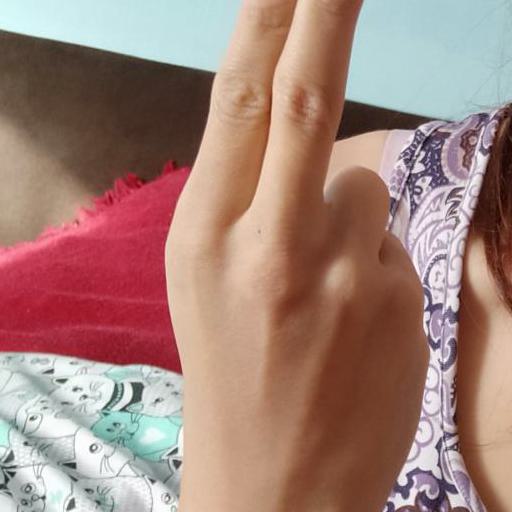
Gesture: two_up_inverted